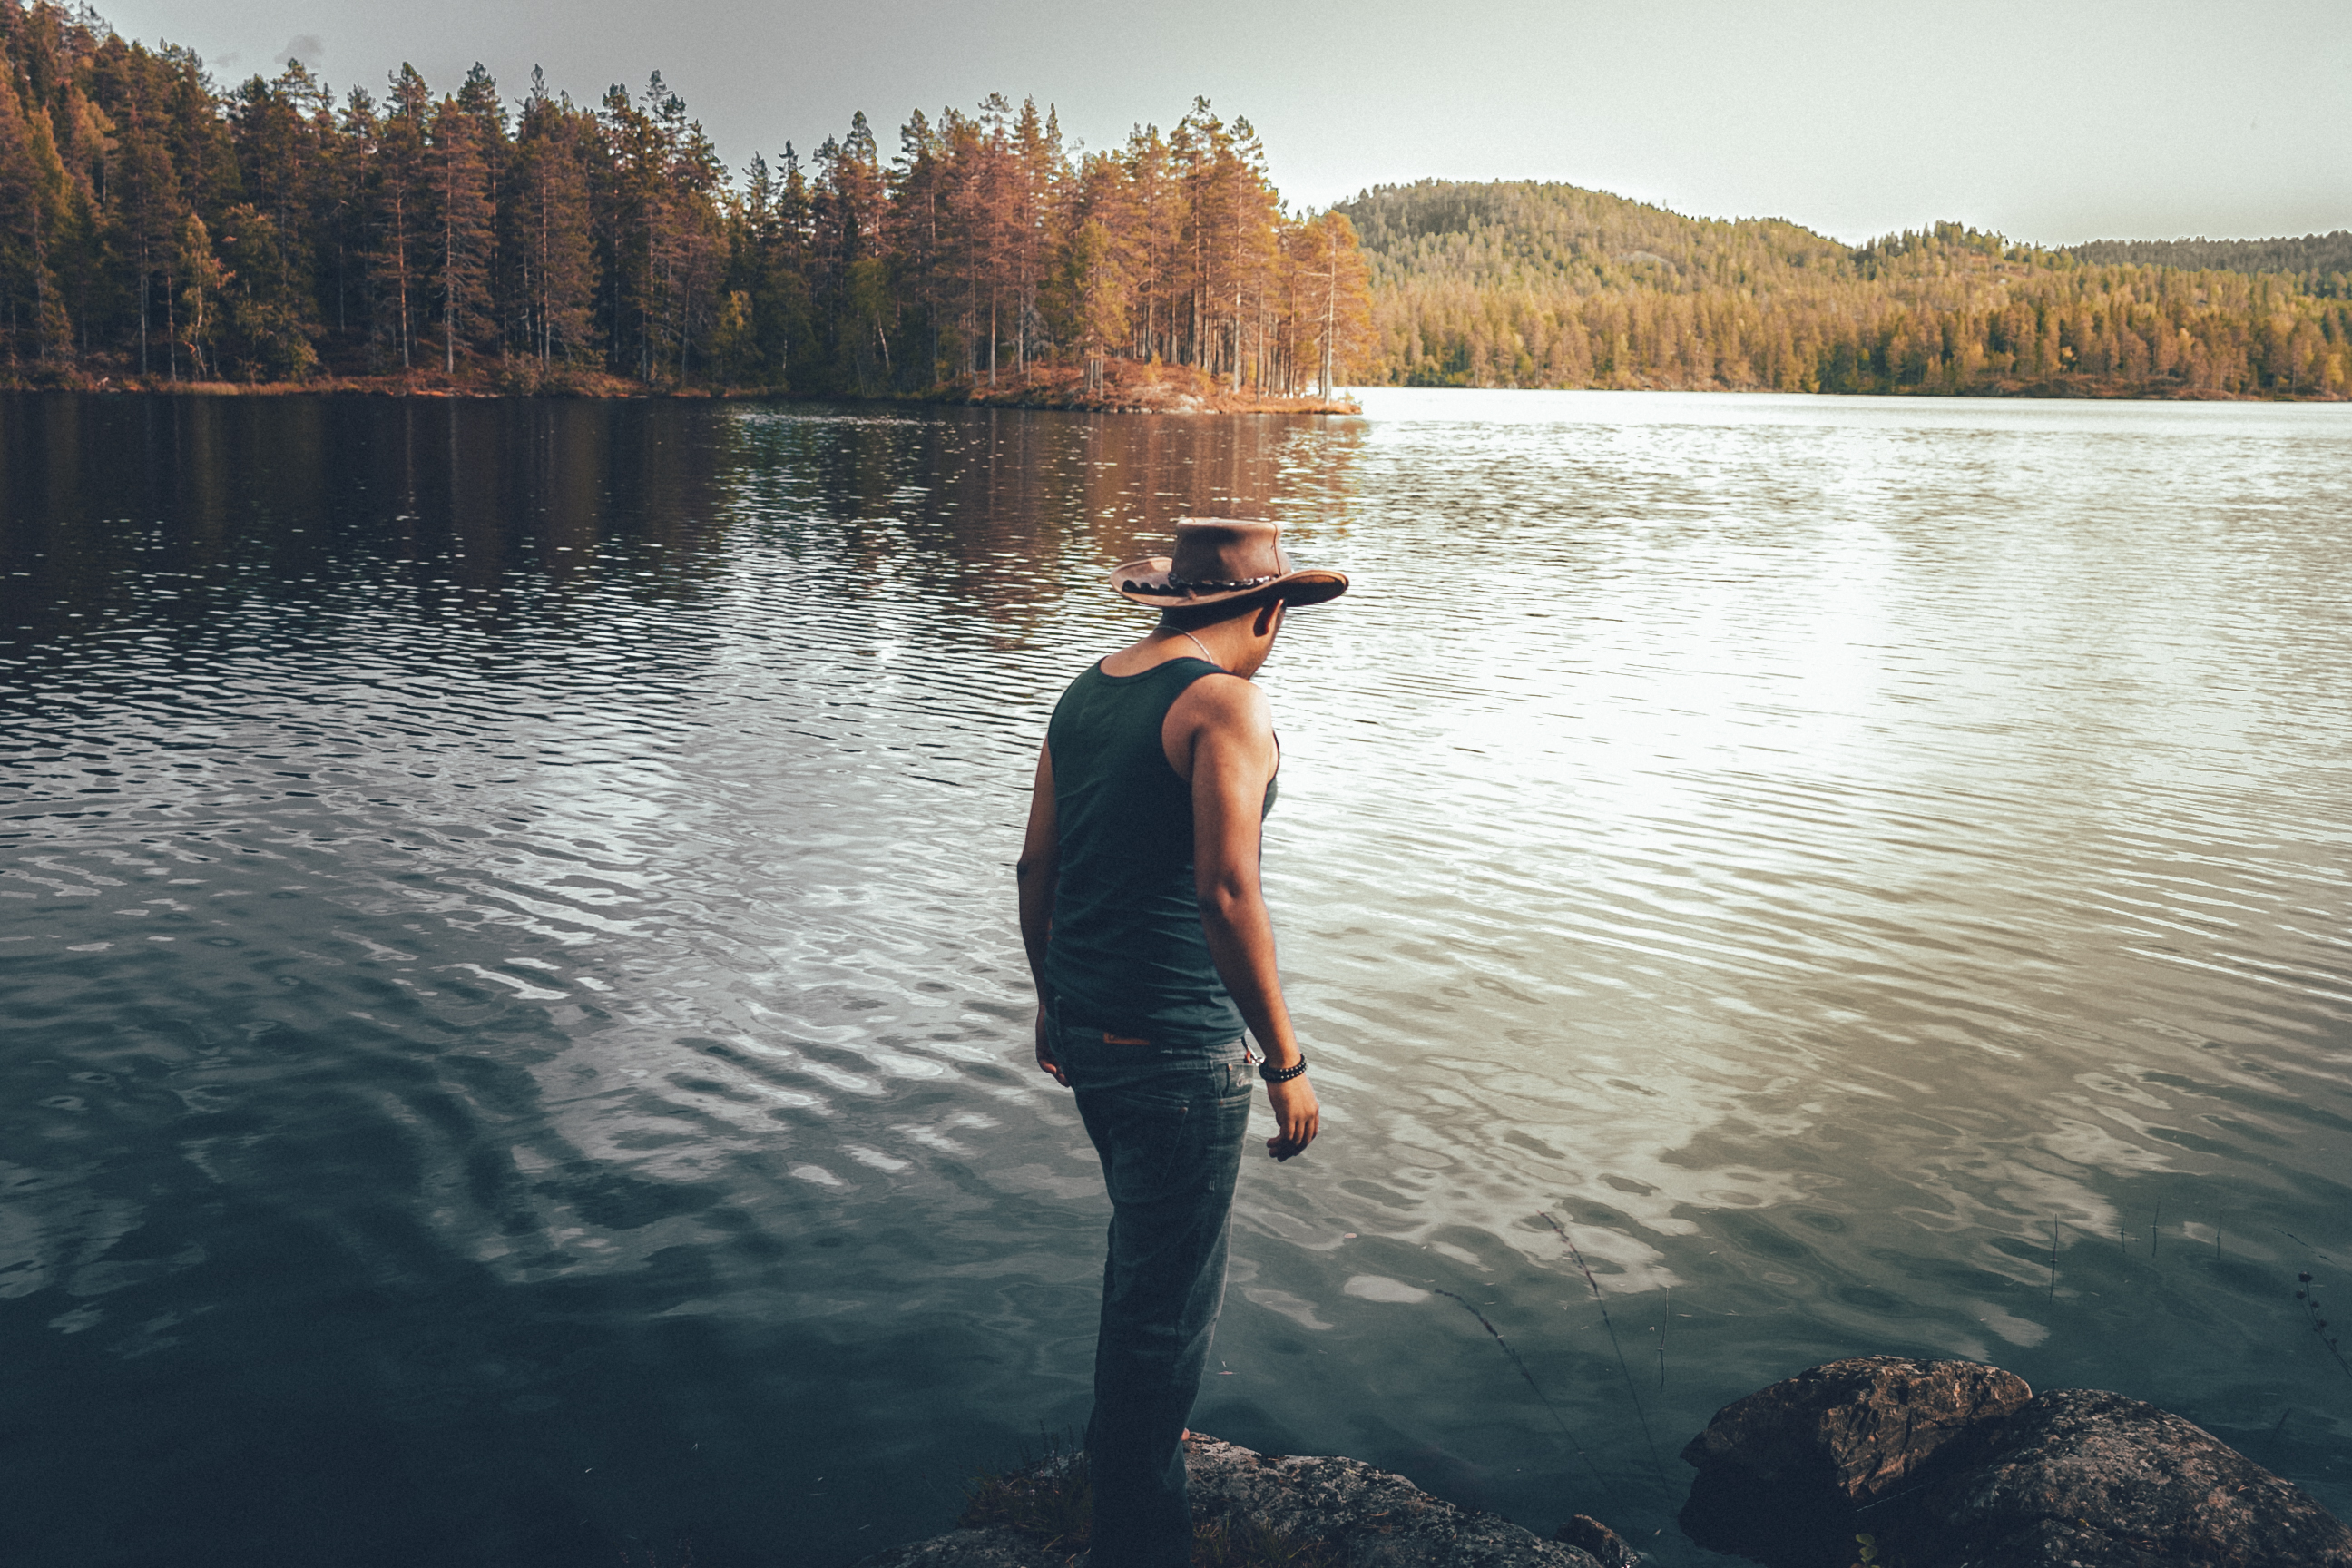
man, sea, water, nature, ocean, wilderness, person, sky, morning, lake, boy, river, travel, recreation, model, reflection, hat, reservoir, leisure, seashore, body of water, trees, rocks, outdoors, boating, ripples, daylight, conifers, loch, back view, pine trees, fir trees, recreational fishing